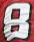
Number: 8